Philip Twells

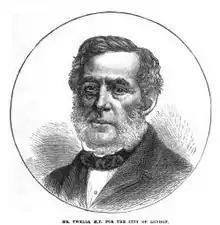

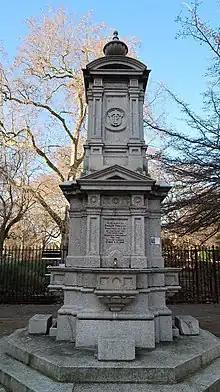
Memorial fountain in Lincoln's Inn Fields, London

Philip Twells (1808 – 8 May 1880) was a Conservative Party politician.